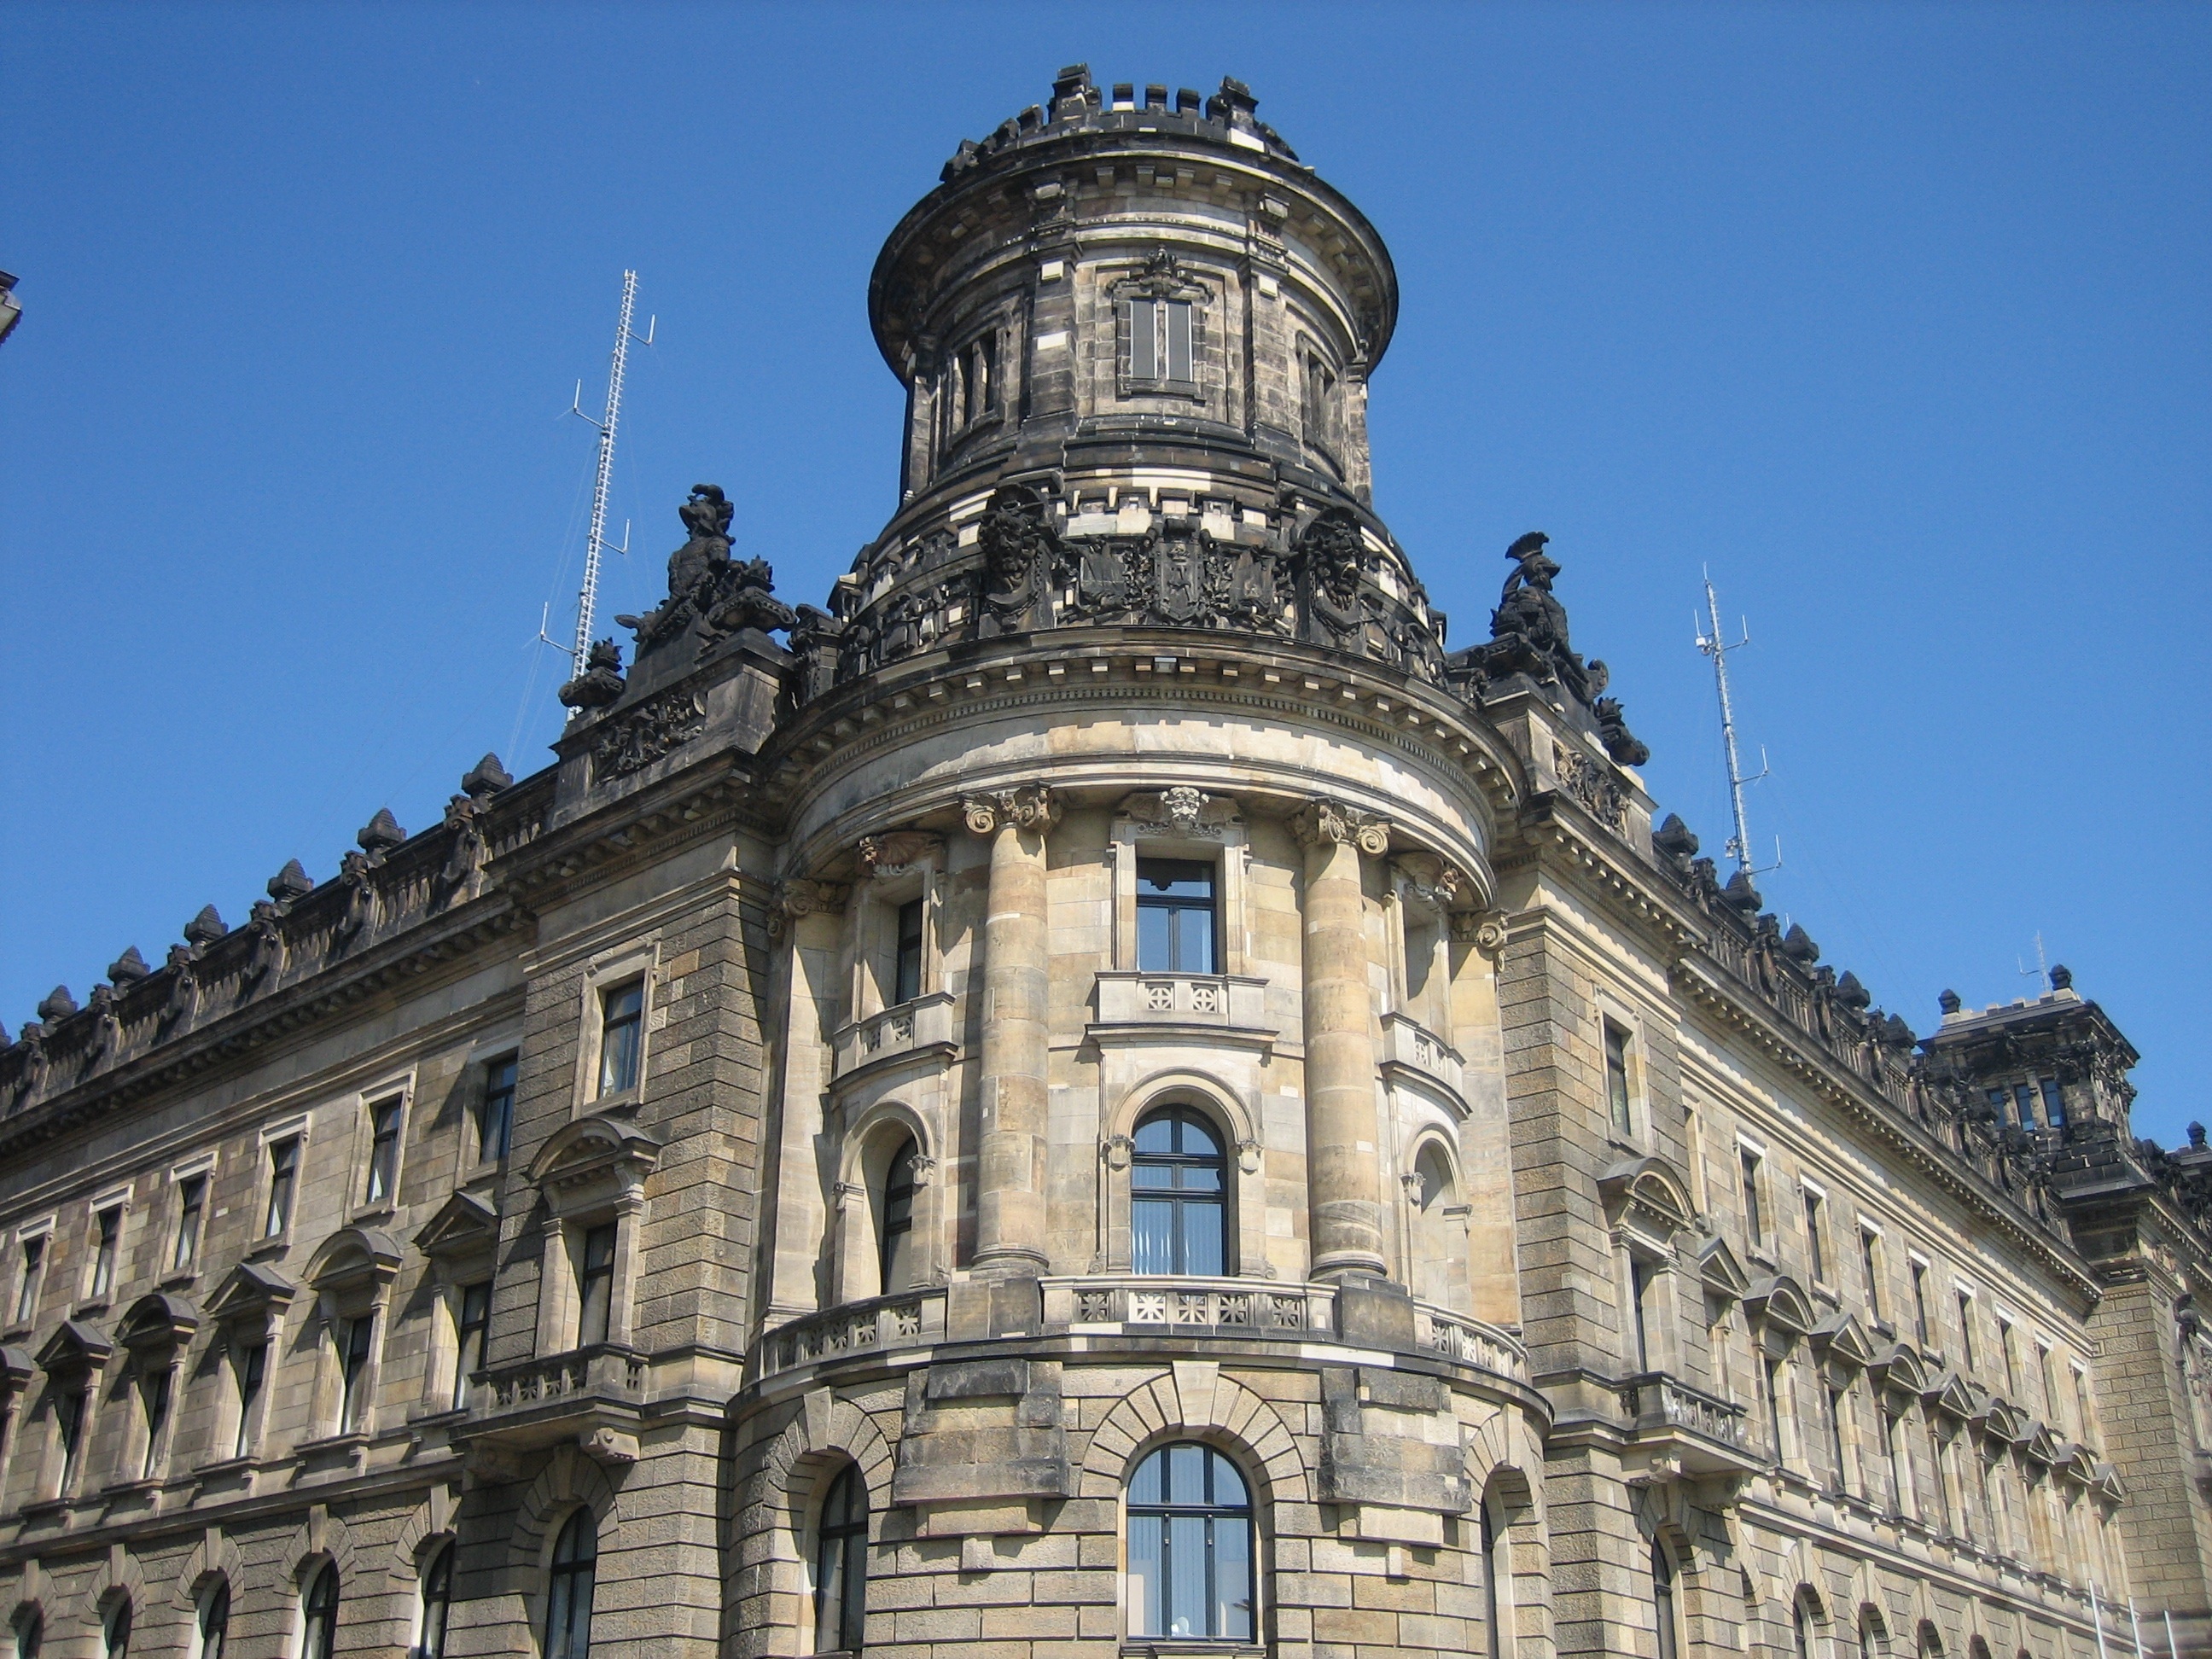
architecture, photography, building, palace, landmark, facade, cathedral, baptistery, synagogue, basilica, dresden, classical architecture, historic site, police station, ancient history, ancient roman architecture